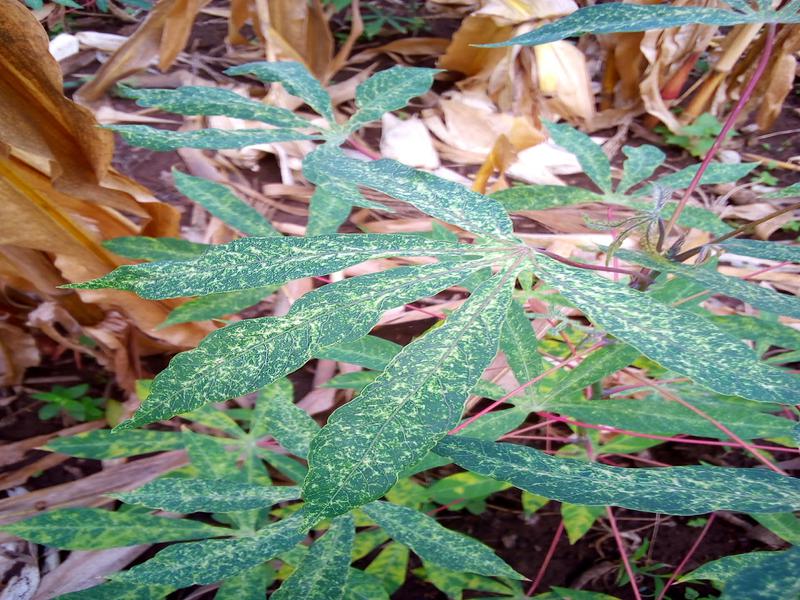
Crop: cassava
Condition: green_mottle